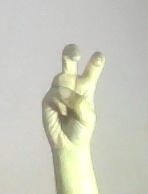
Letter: toot